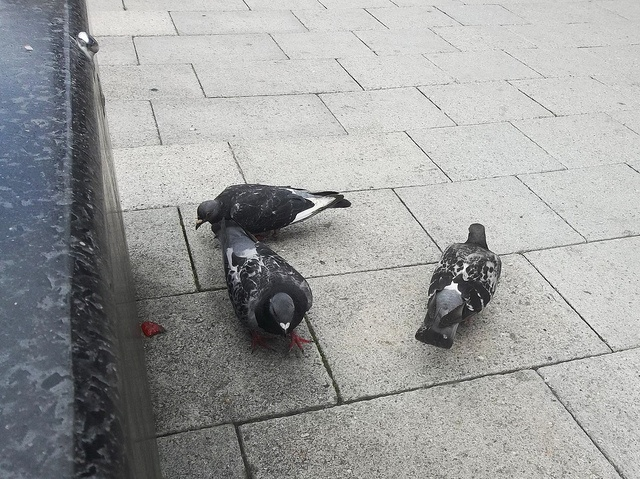
These three pigeons are on the sidewalk looking for food.
a couple of birds that are standing on a brick road
this is a sidewalk with three pigeons on it
A trio of pigeons pecking on a sidewalk.
Pigeons walking around on the sidewalk in a city